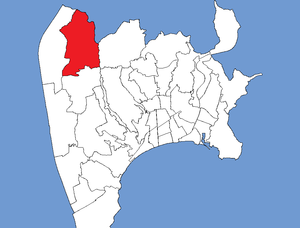
Cet article établit la liste des quartiers de Nice.